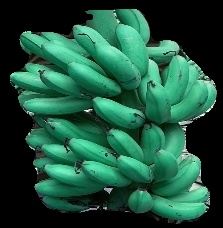
Variety: rasbale
Grade: grade1